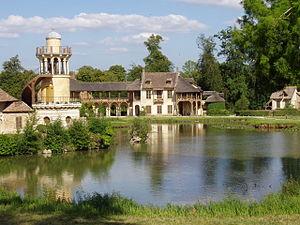
Le château de Versailles est un château et un monument historique français qui se situe à Versailles, dans les Yvelines, en France. Il fut la résidence des rois de France Louis XIV, Louis XV et Louis XVI. Le roi et la cour y résidèrent de façon permanente du 6 mai 1682 au 6 octobre 1789, à l'exception des années de la Régence de 1715 à 1723.
Richard Mique, devenu seigneur d'Heillecourt, est un architecte français, né à Nancy le 18 septembre 1728 et guillotiné le 9 juillet 1794 à Paris.